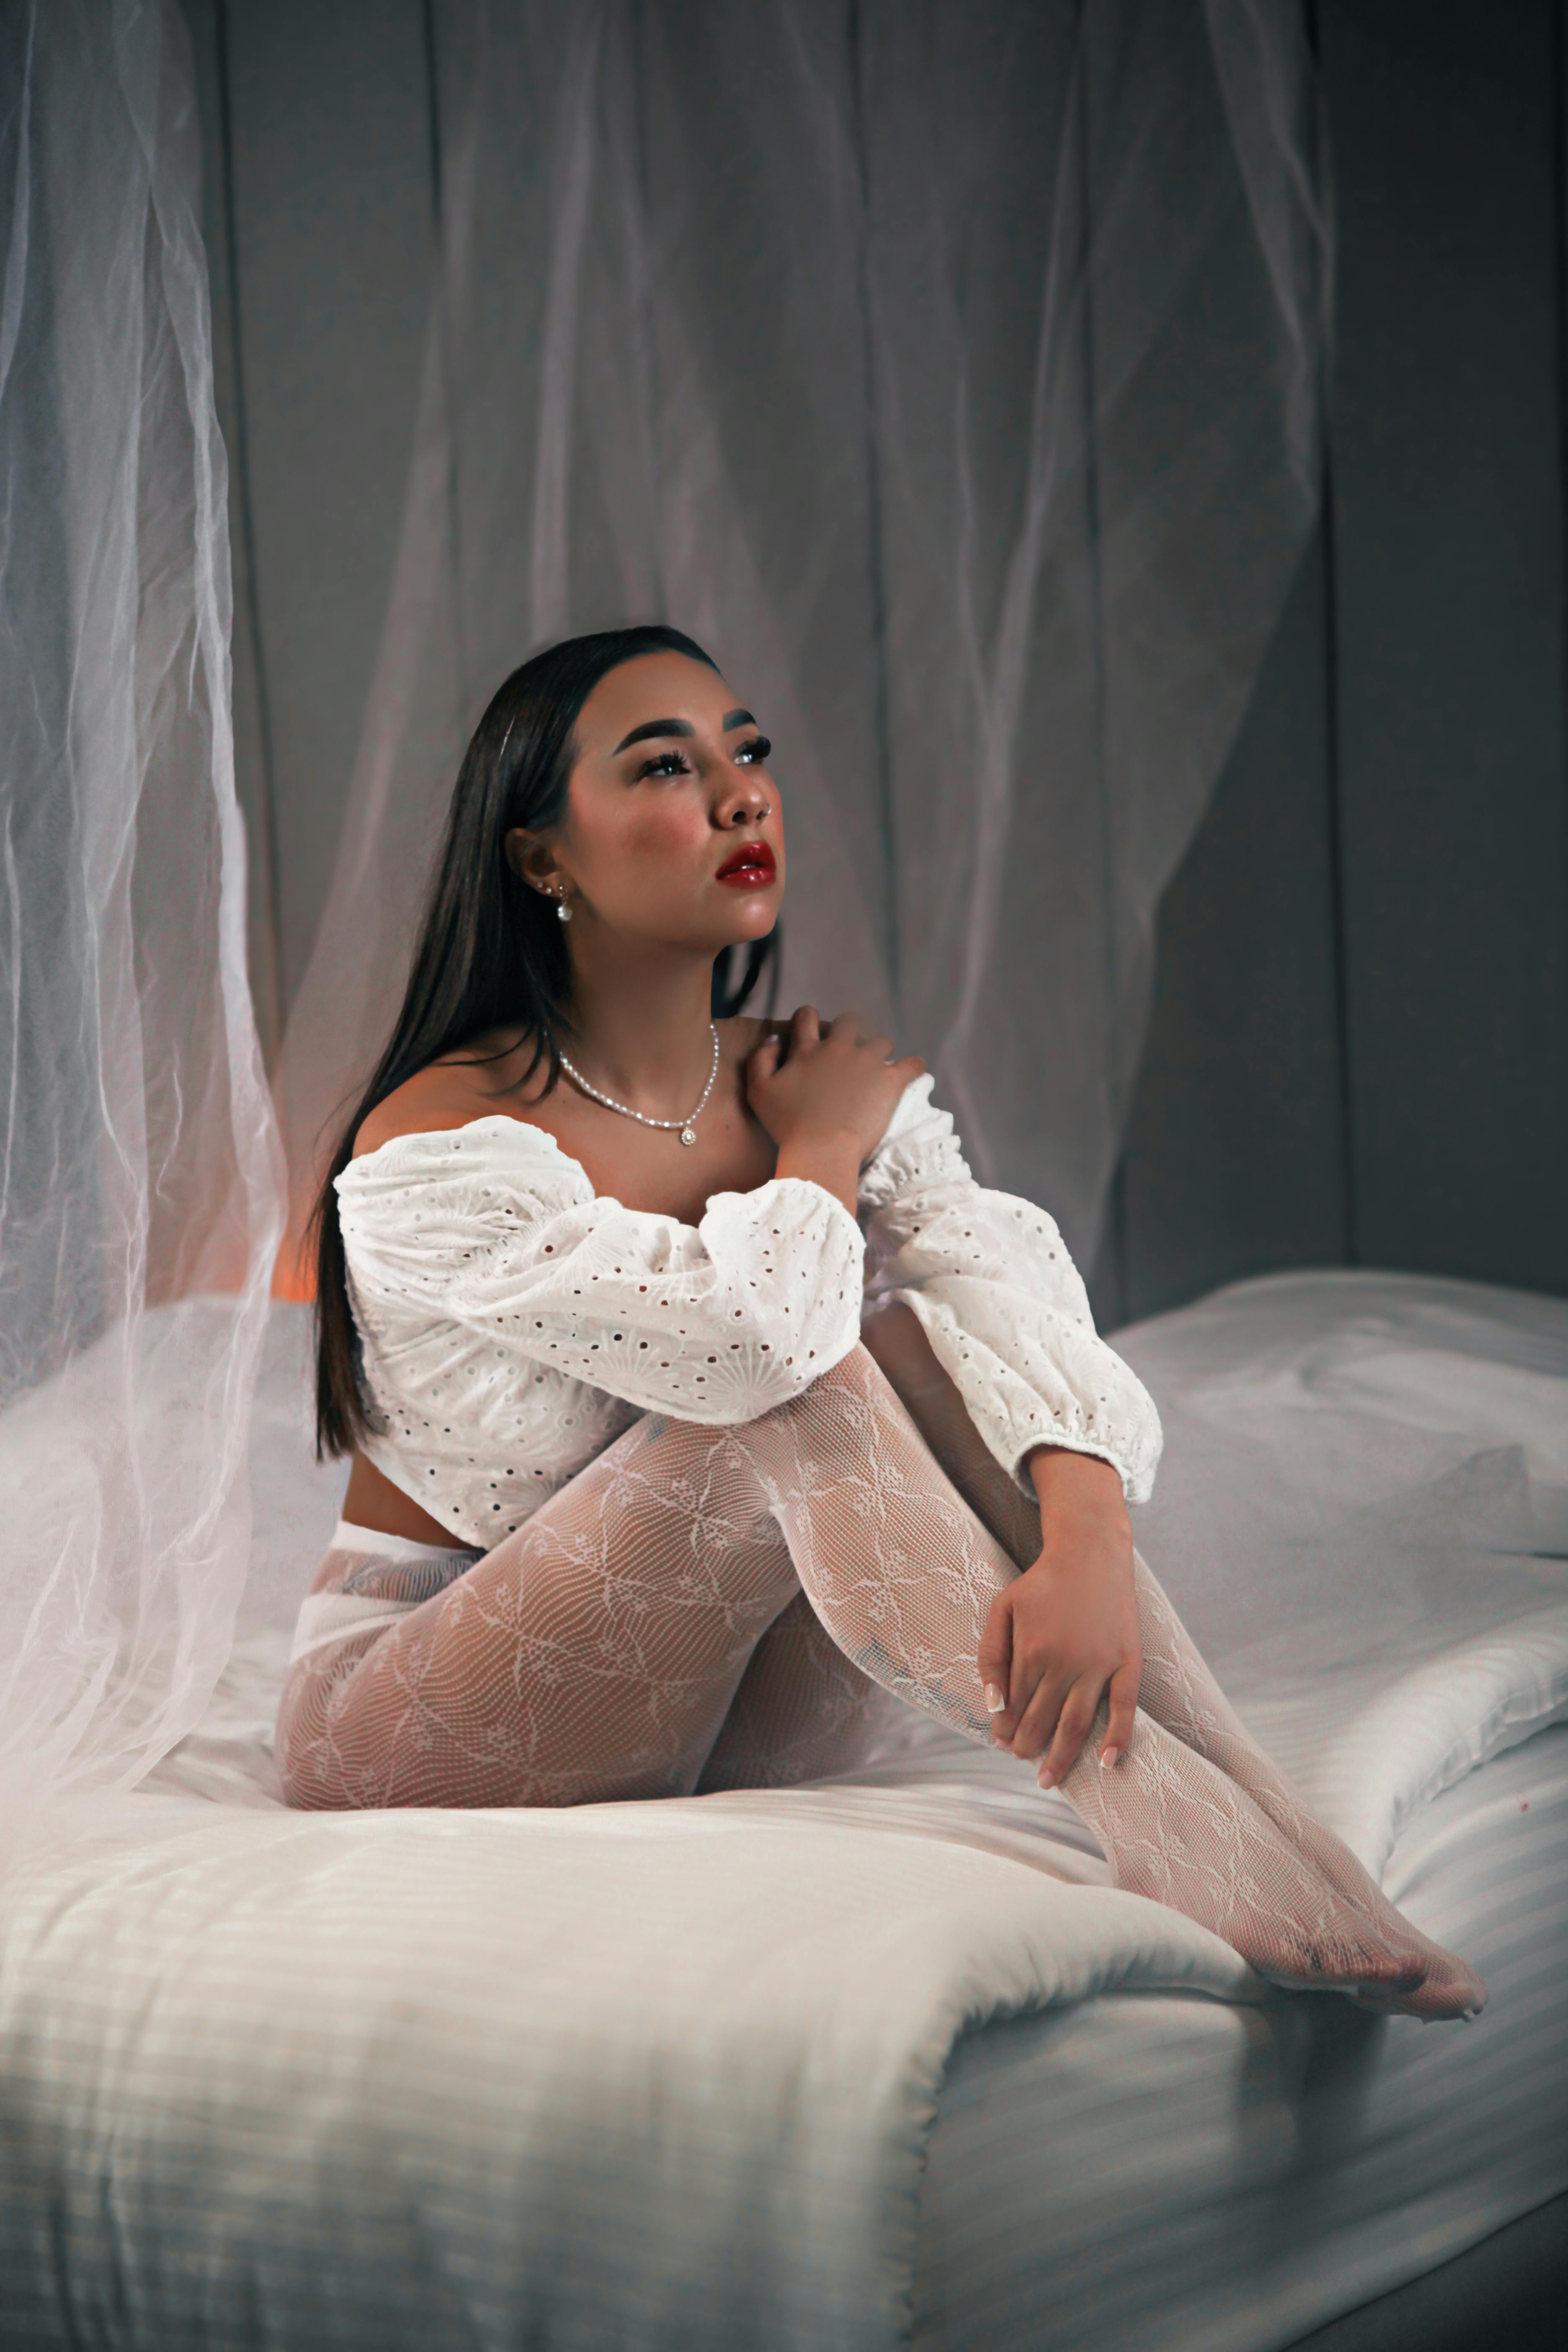
woman, fashion, beauty, textile, thigh, pink, model, See through clothing, knee, photo shoot, lace, stocking, comfort, long hair, art model, abdomen, fashion model, bride, makeover, foot, embellishment, bridal clothing, feather, haute couture, undergarment